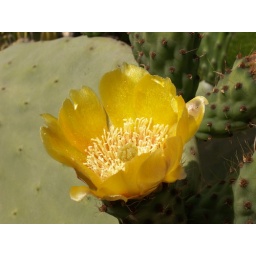
The church near our post office has a cactus garden, and the prickly pears are in bloom.